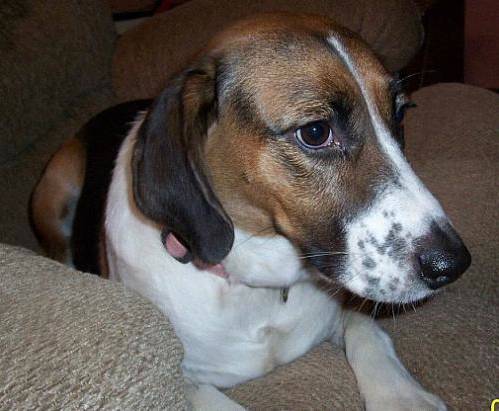
Label: dog